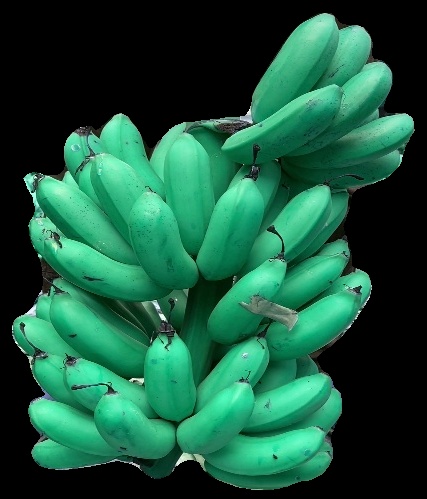
Variety: rasbale
Grade: grade1